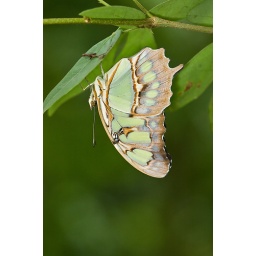
shot in butterfly house , chester zoo